Sue-Chūō Station

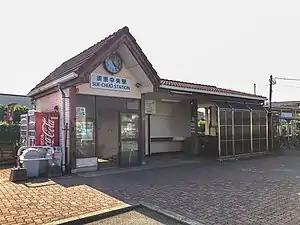
Sue-Chūō Station in 2017

is a passenger railway station located in the town of Sue, Fukuoka Prefecture, Japan. It is operated by JR Kyushu in